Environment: real
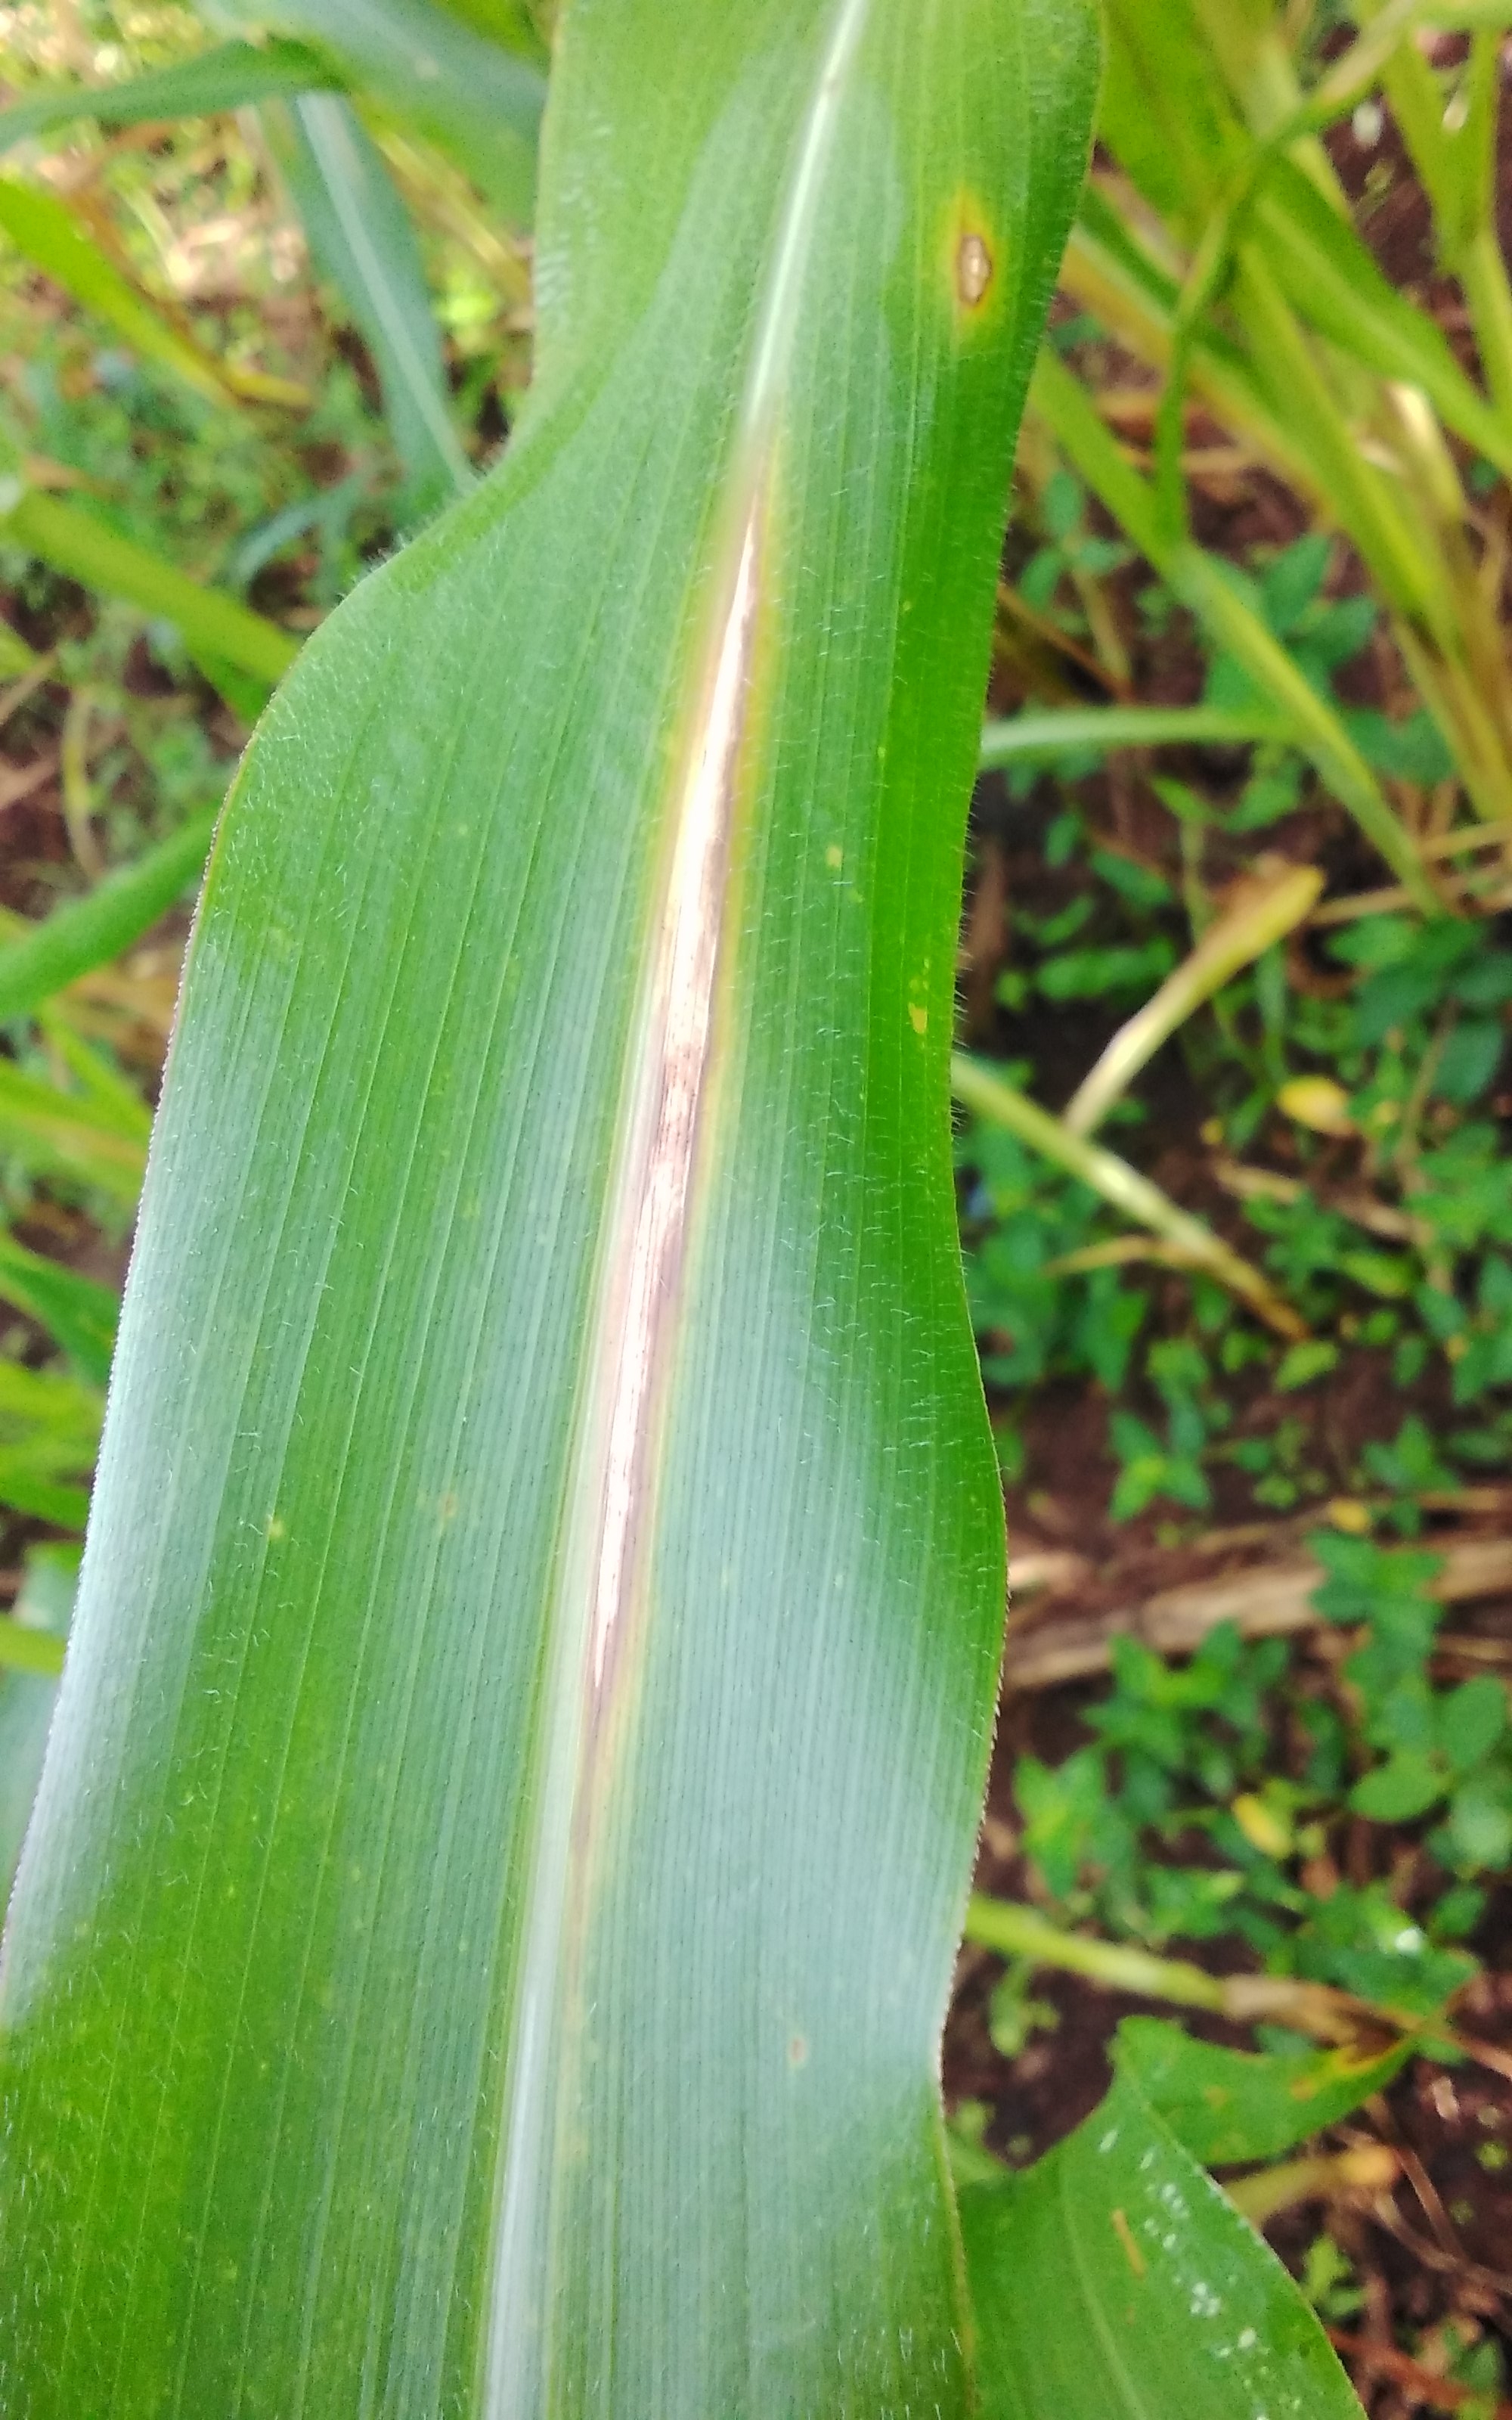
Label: northern_corn_leaf_blight